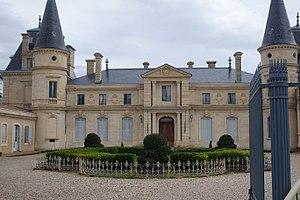
façade principale avec les armoiries et la couronne de comte.
Auguste Simon Hubert Marie Ravez, dit le comte Ravez, né à Lyon le 21 octobre 1770, mort à Bordeaux le 3 septembre 1849, pair de France de 1829 à 1830 est homme politique français, qui fut député de la Gironde en 1816, président de la Chambre des députés de 1818 à 1827, conseiller d'État et sous-secrétaire d'État à la Justice en 1817.